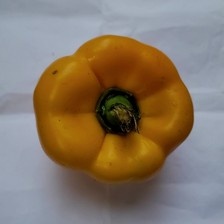
Label: capsicum